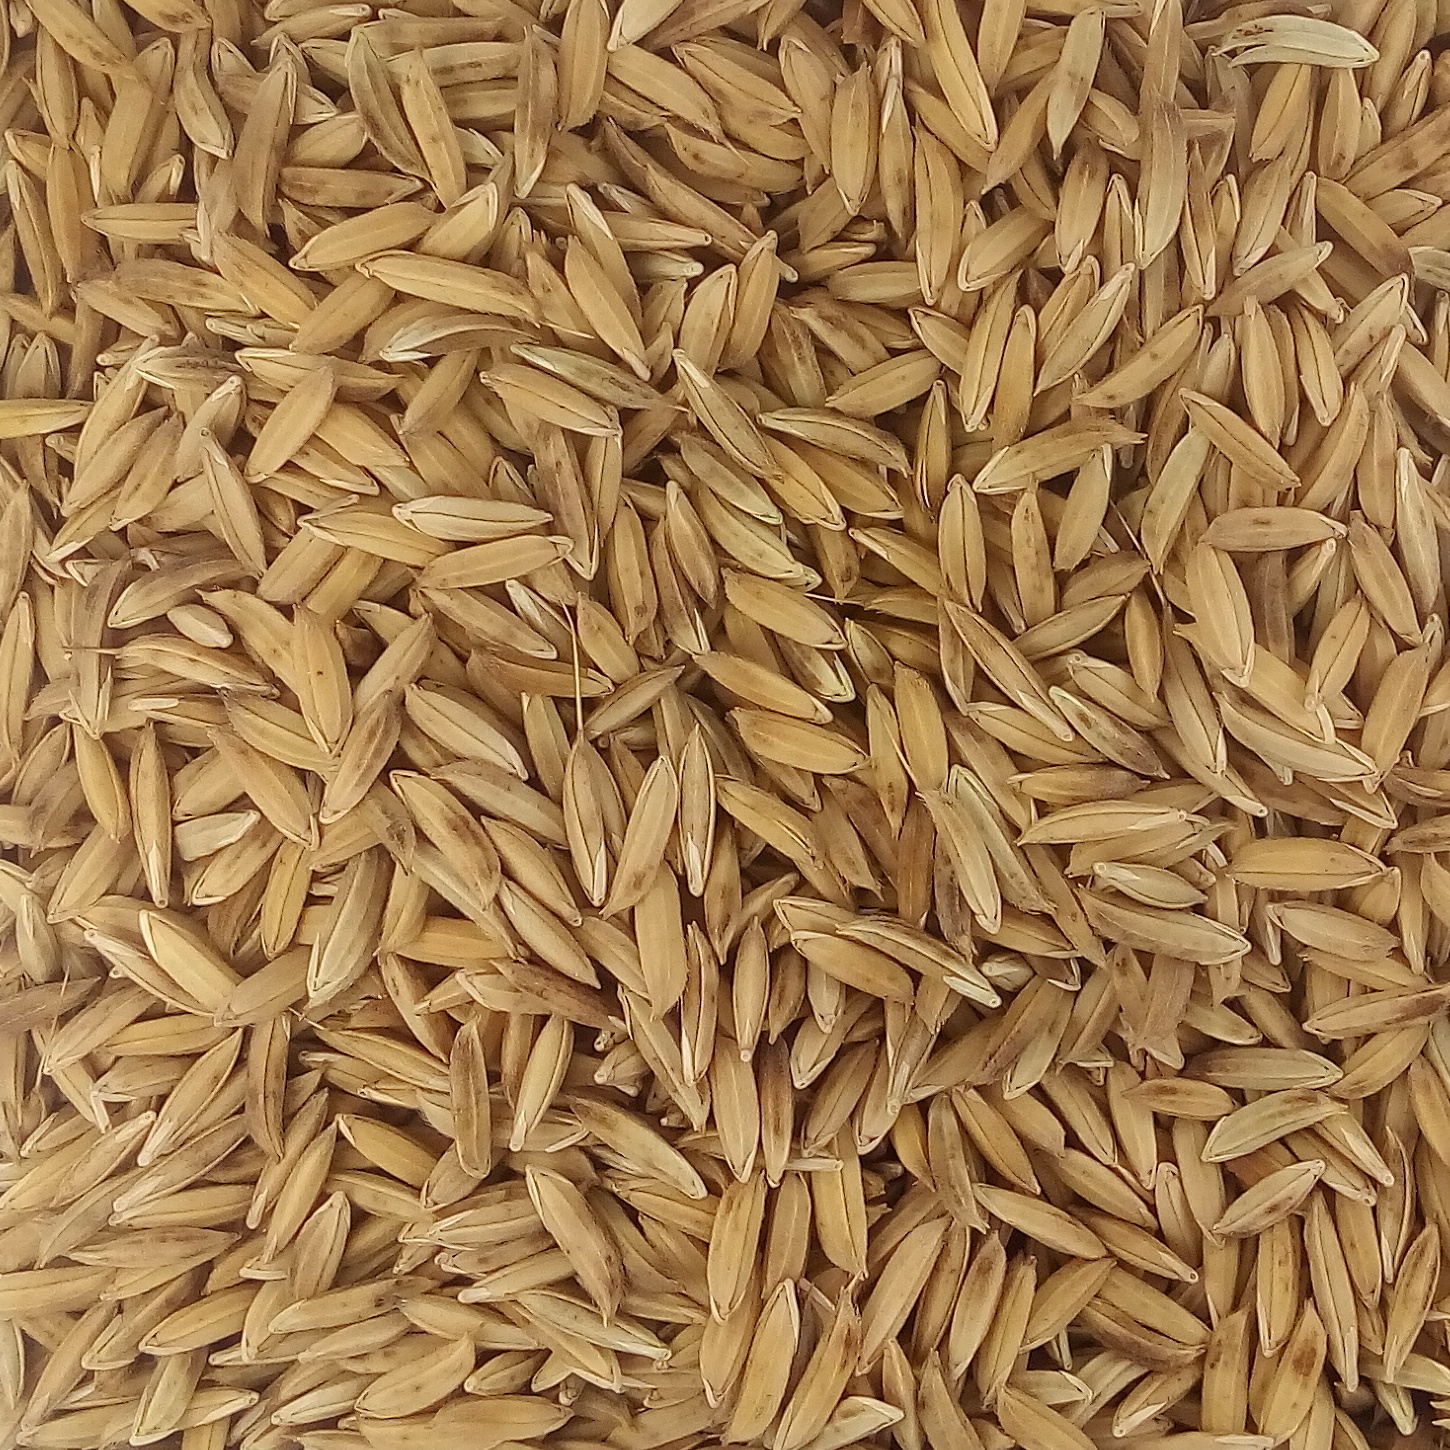
Rice seed variety: BAS_370